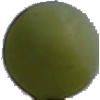
Label: Grape White 4